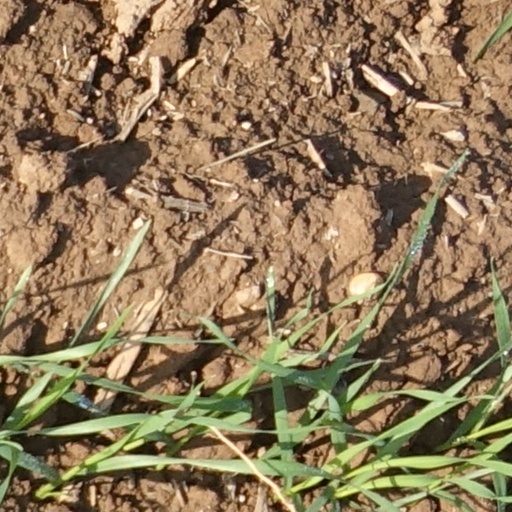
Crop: wheat